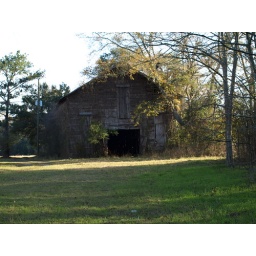
old dairy and horse barn of Miller Farm in Fowlstown Georgia